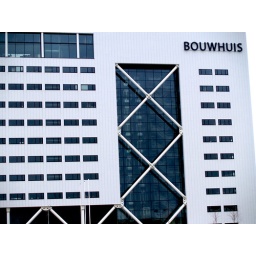
modern office building in zoetermeer, the netherlands